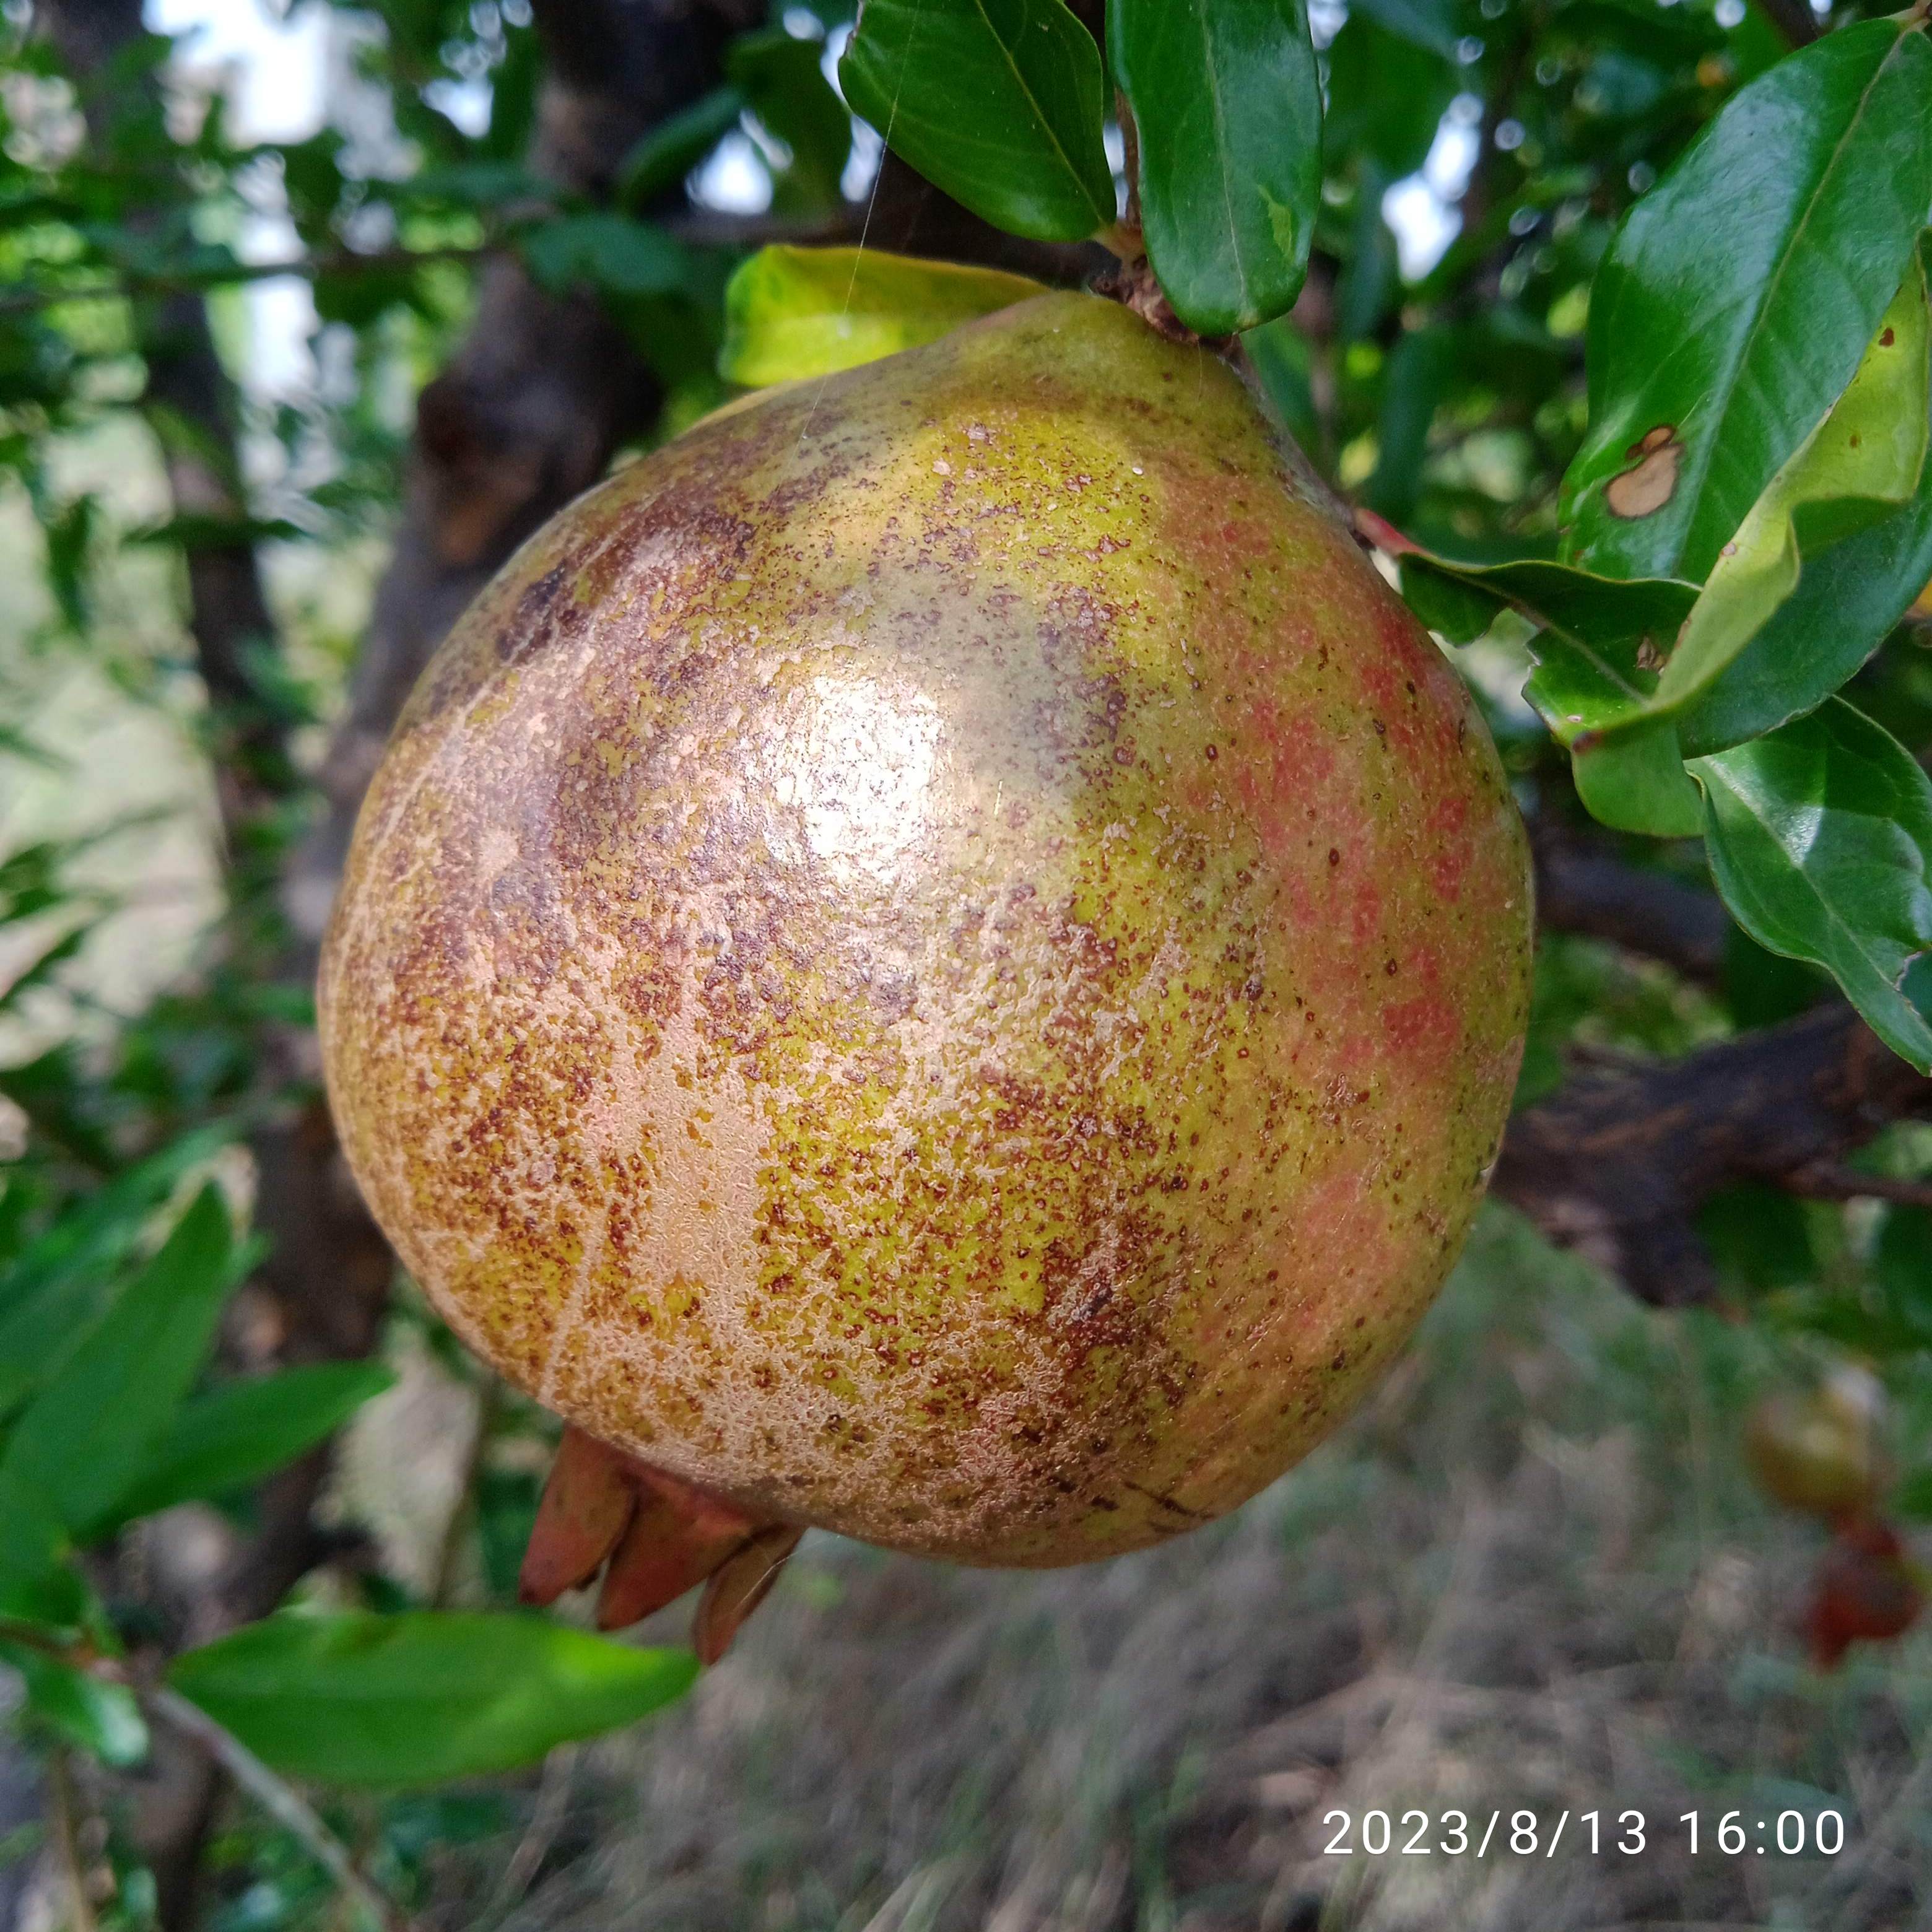
Label: Cercospora